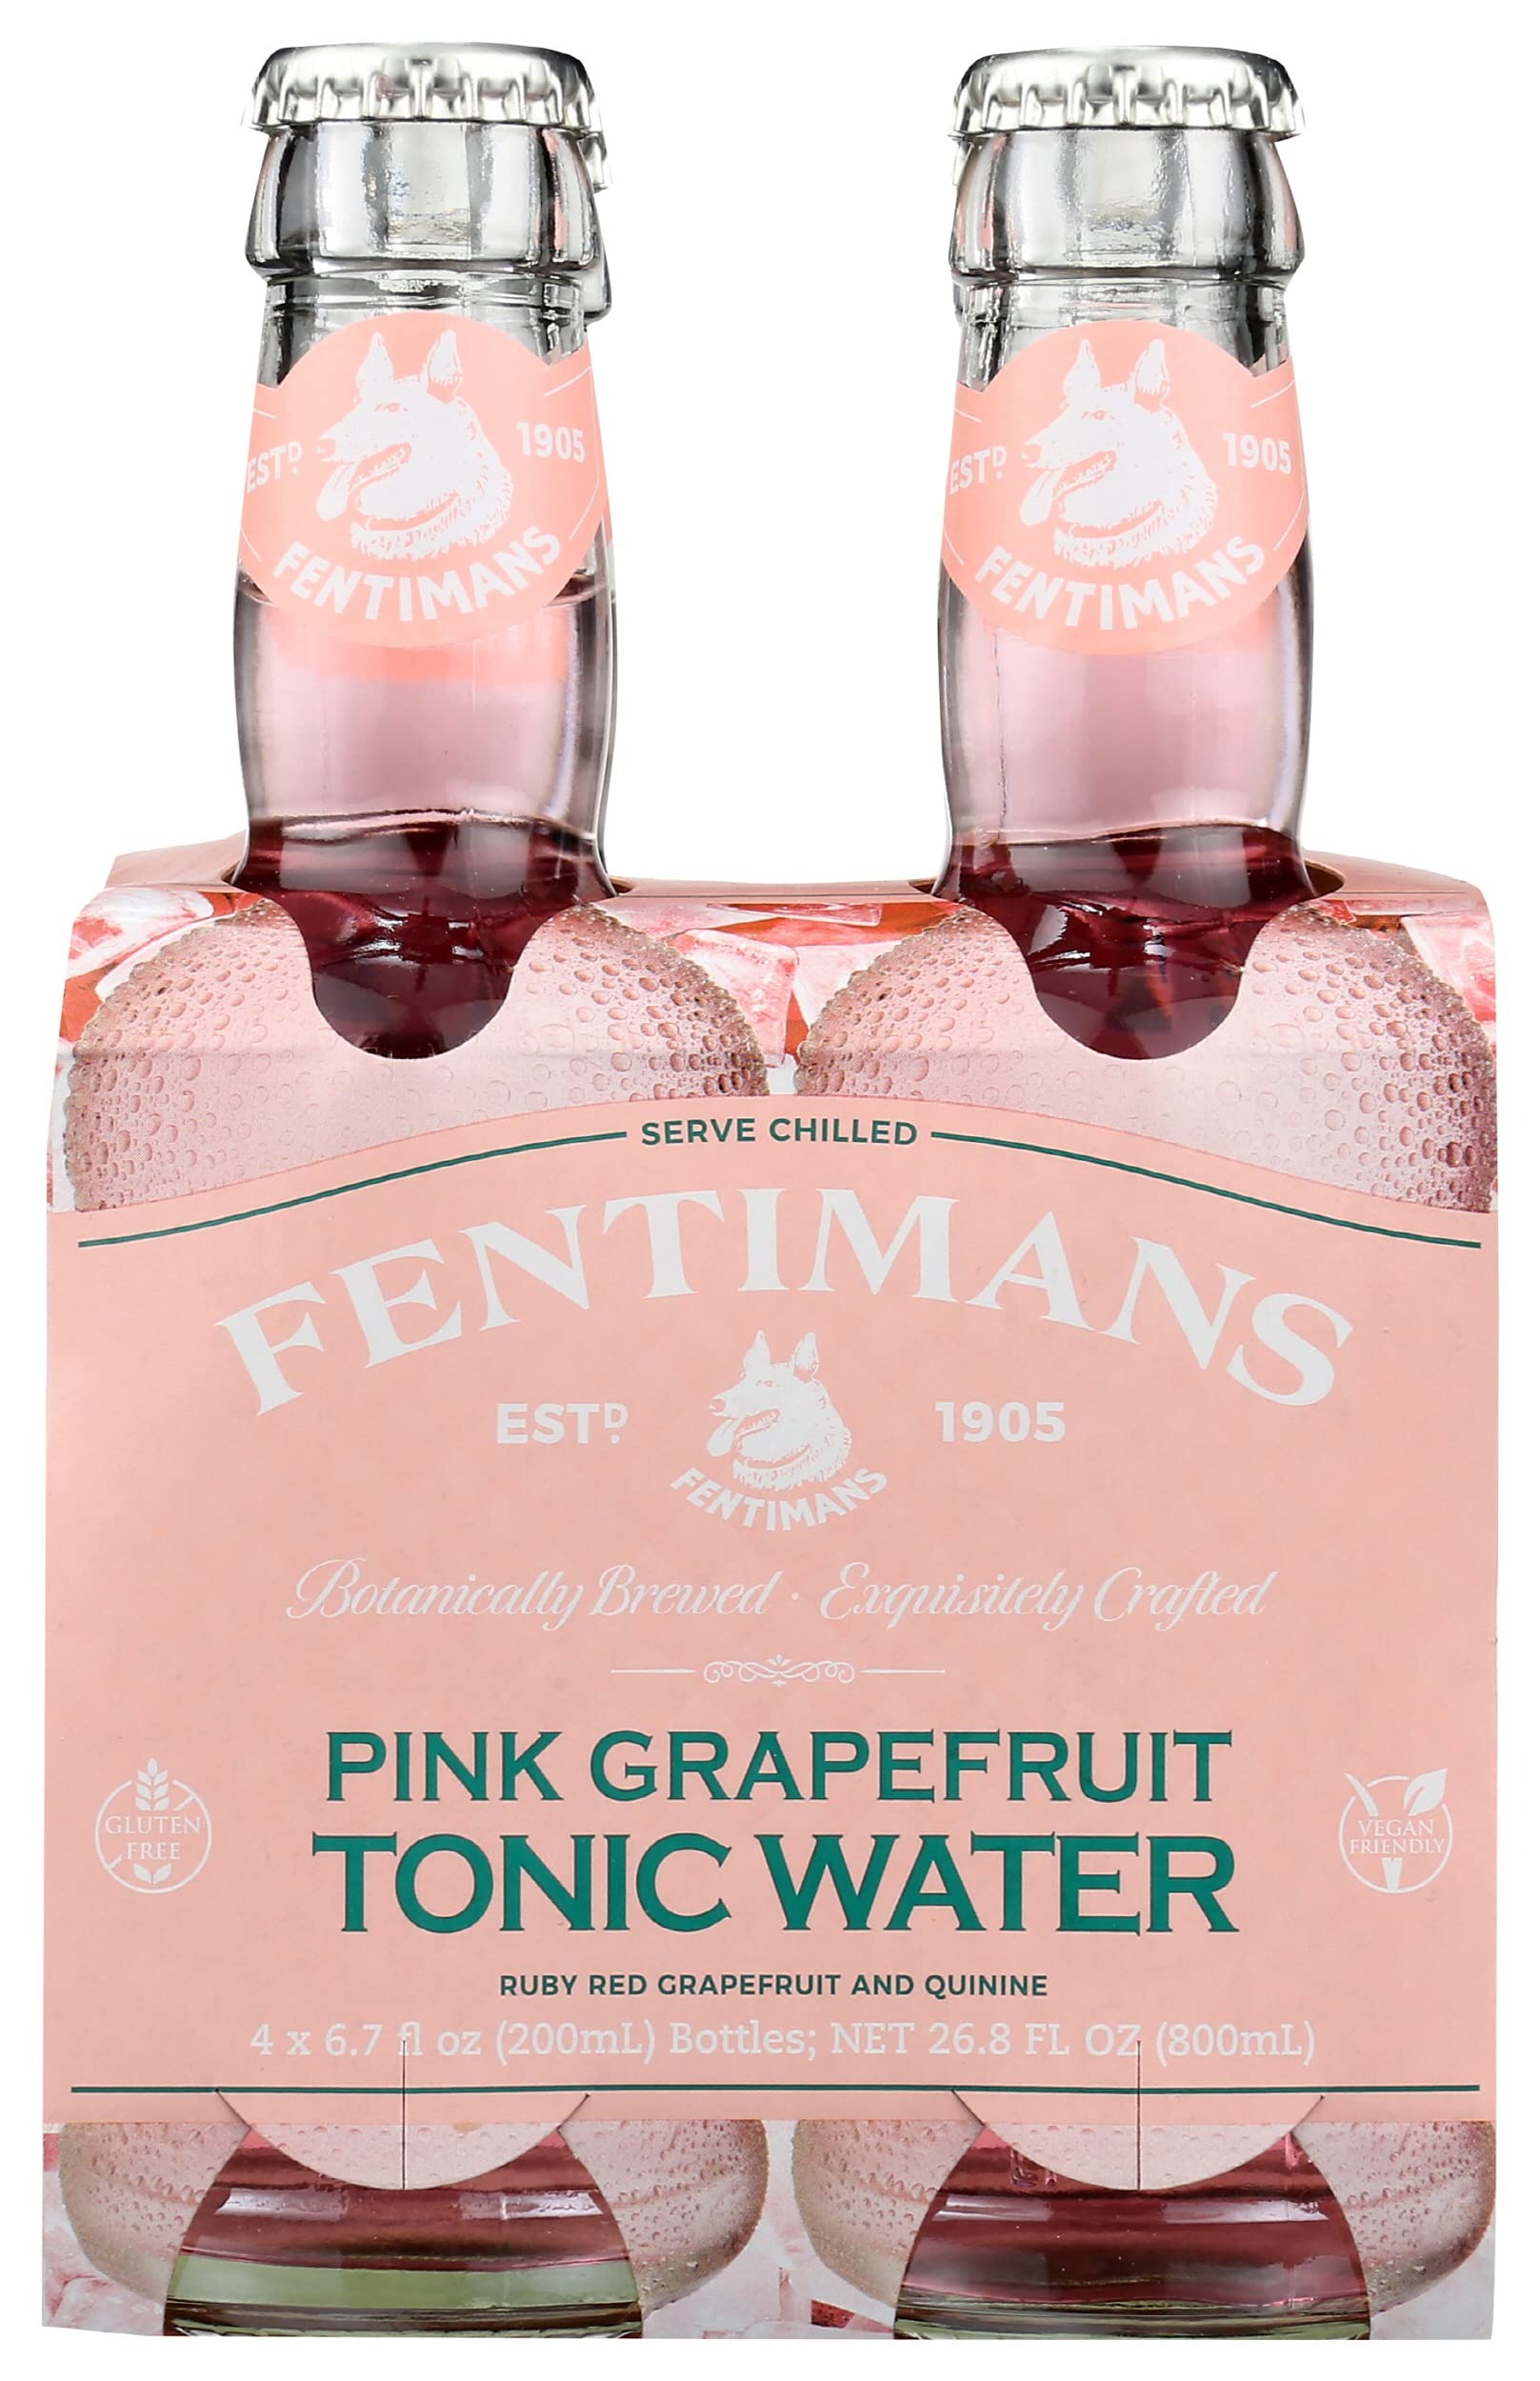
Item Name: Fentimans Pink Grapefruit Tonic Water, Ruby Red Grapefruit & Quinine, Vegan, Gluten Free, 26.8 Fluid Ounce (Pack of 6)
Bullet Point: Fentimans Pink Grapefruit Tonic Water, Ruby Red Grapefruit & Quinine, Vegan, Gluten Free, 26.8 Fluid Ounce (Pack of 6)
Value: 160.8
Unit: Fl Oz

Price: 49.755